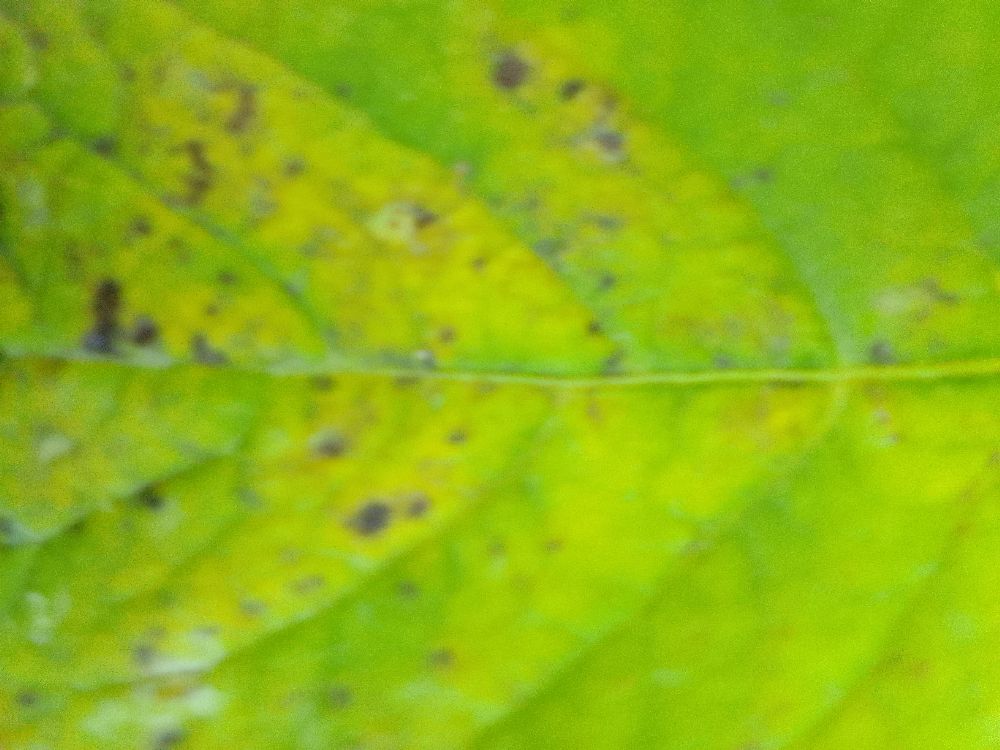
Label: Early blight